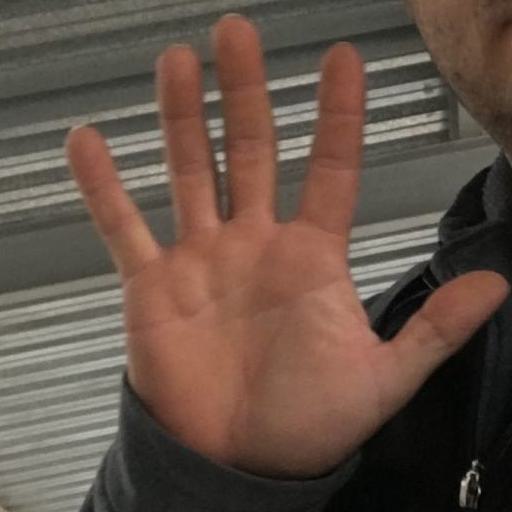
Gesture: palm